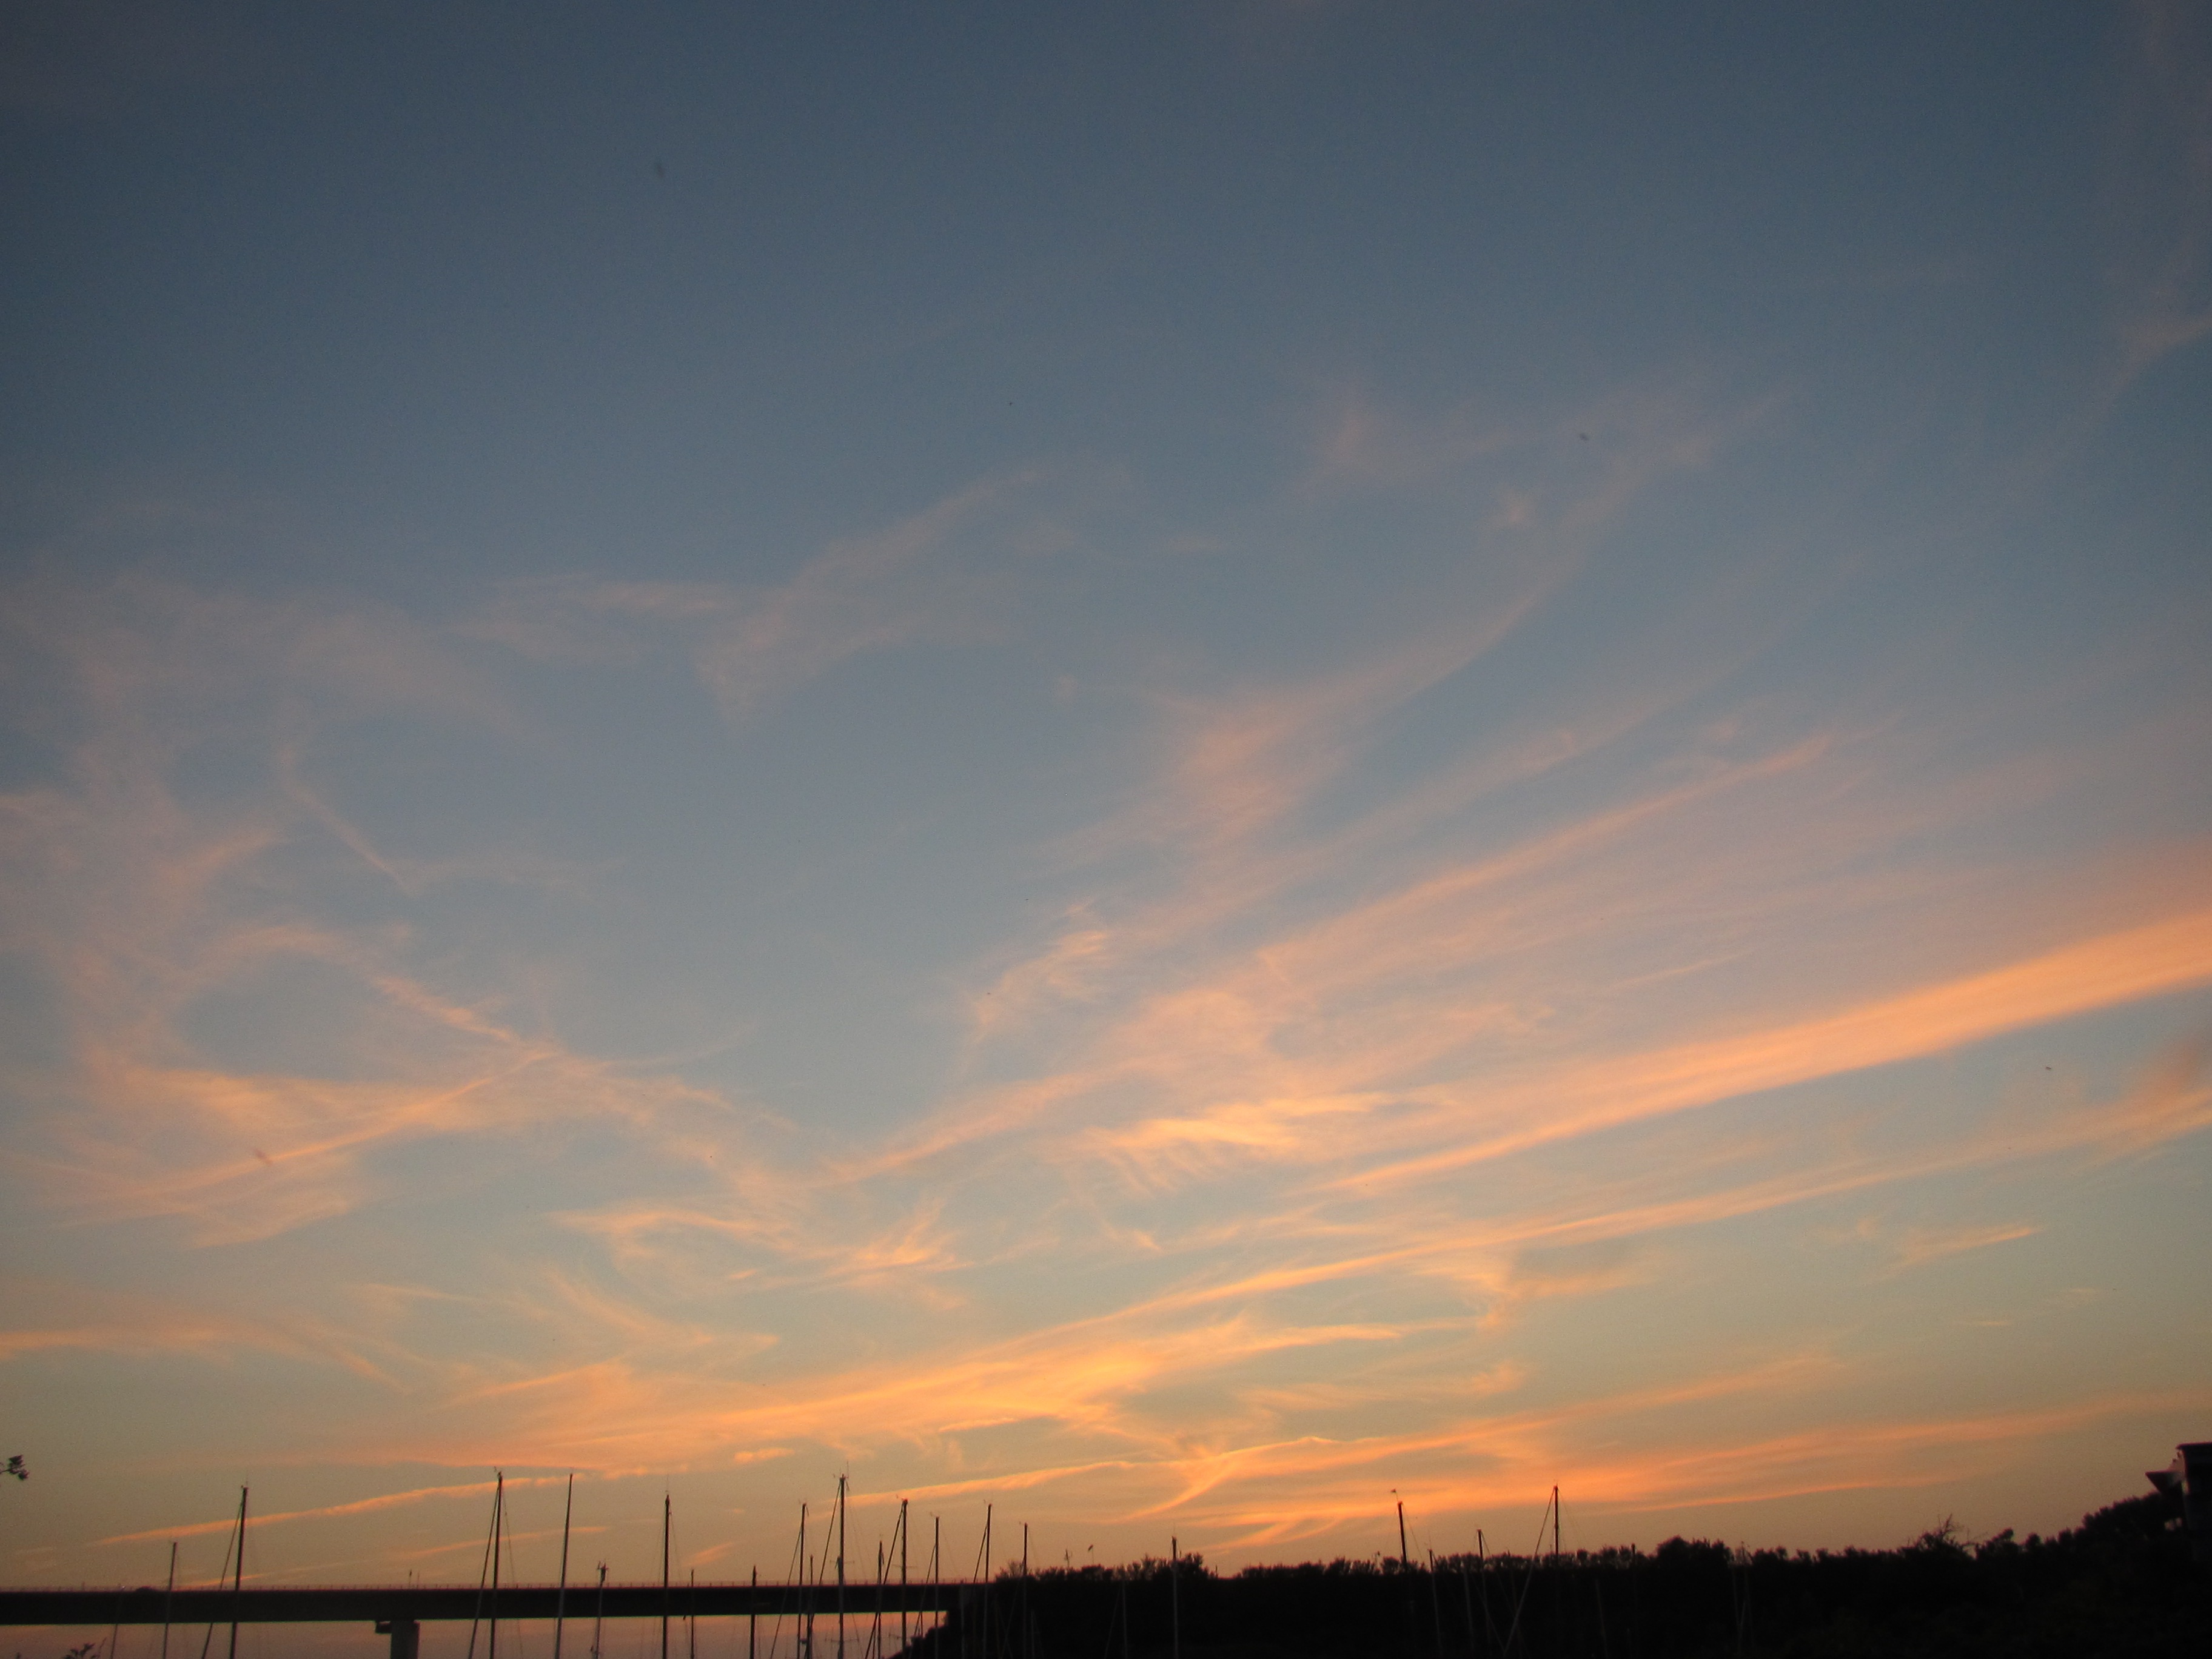
sea, horizon, cloud, sky, sun, sunrise, sunset, night, sunlight, morning, dawn, atmosphere, seaside, dusk, evening, night sky, abendstimmung, afterglow, orange sky, red sky at morning